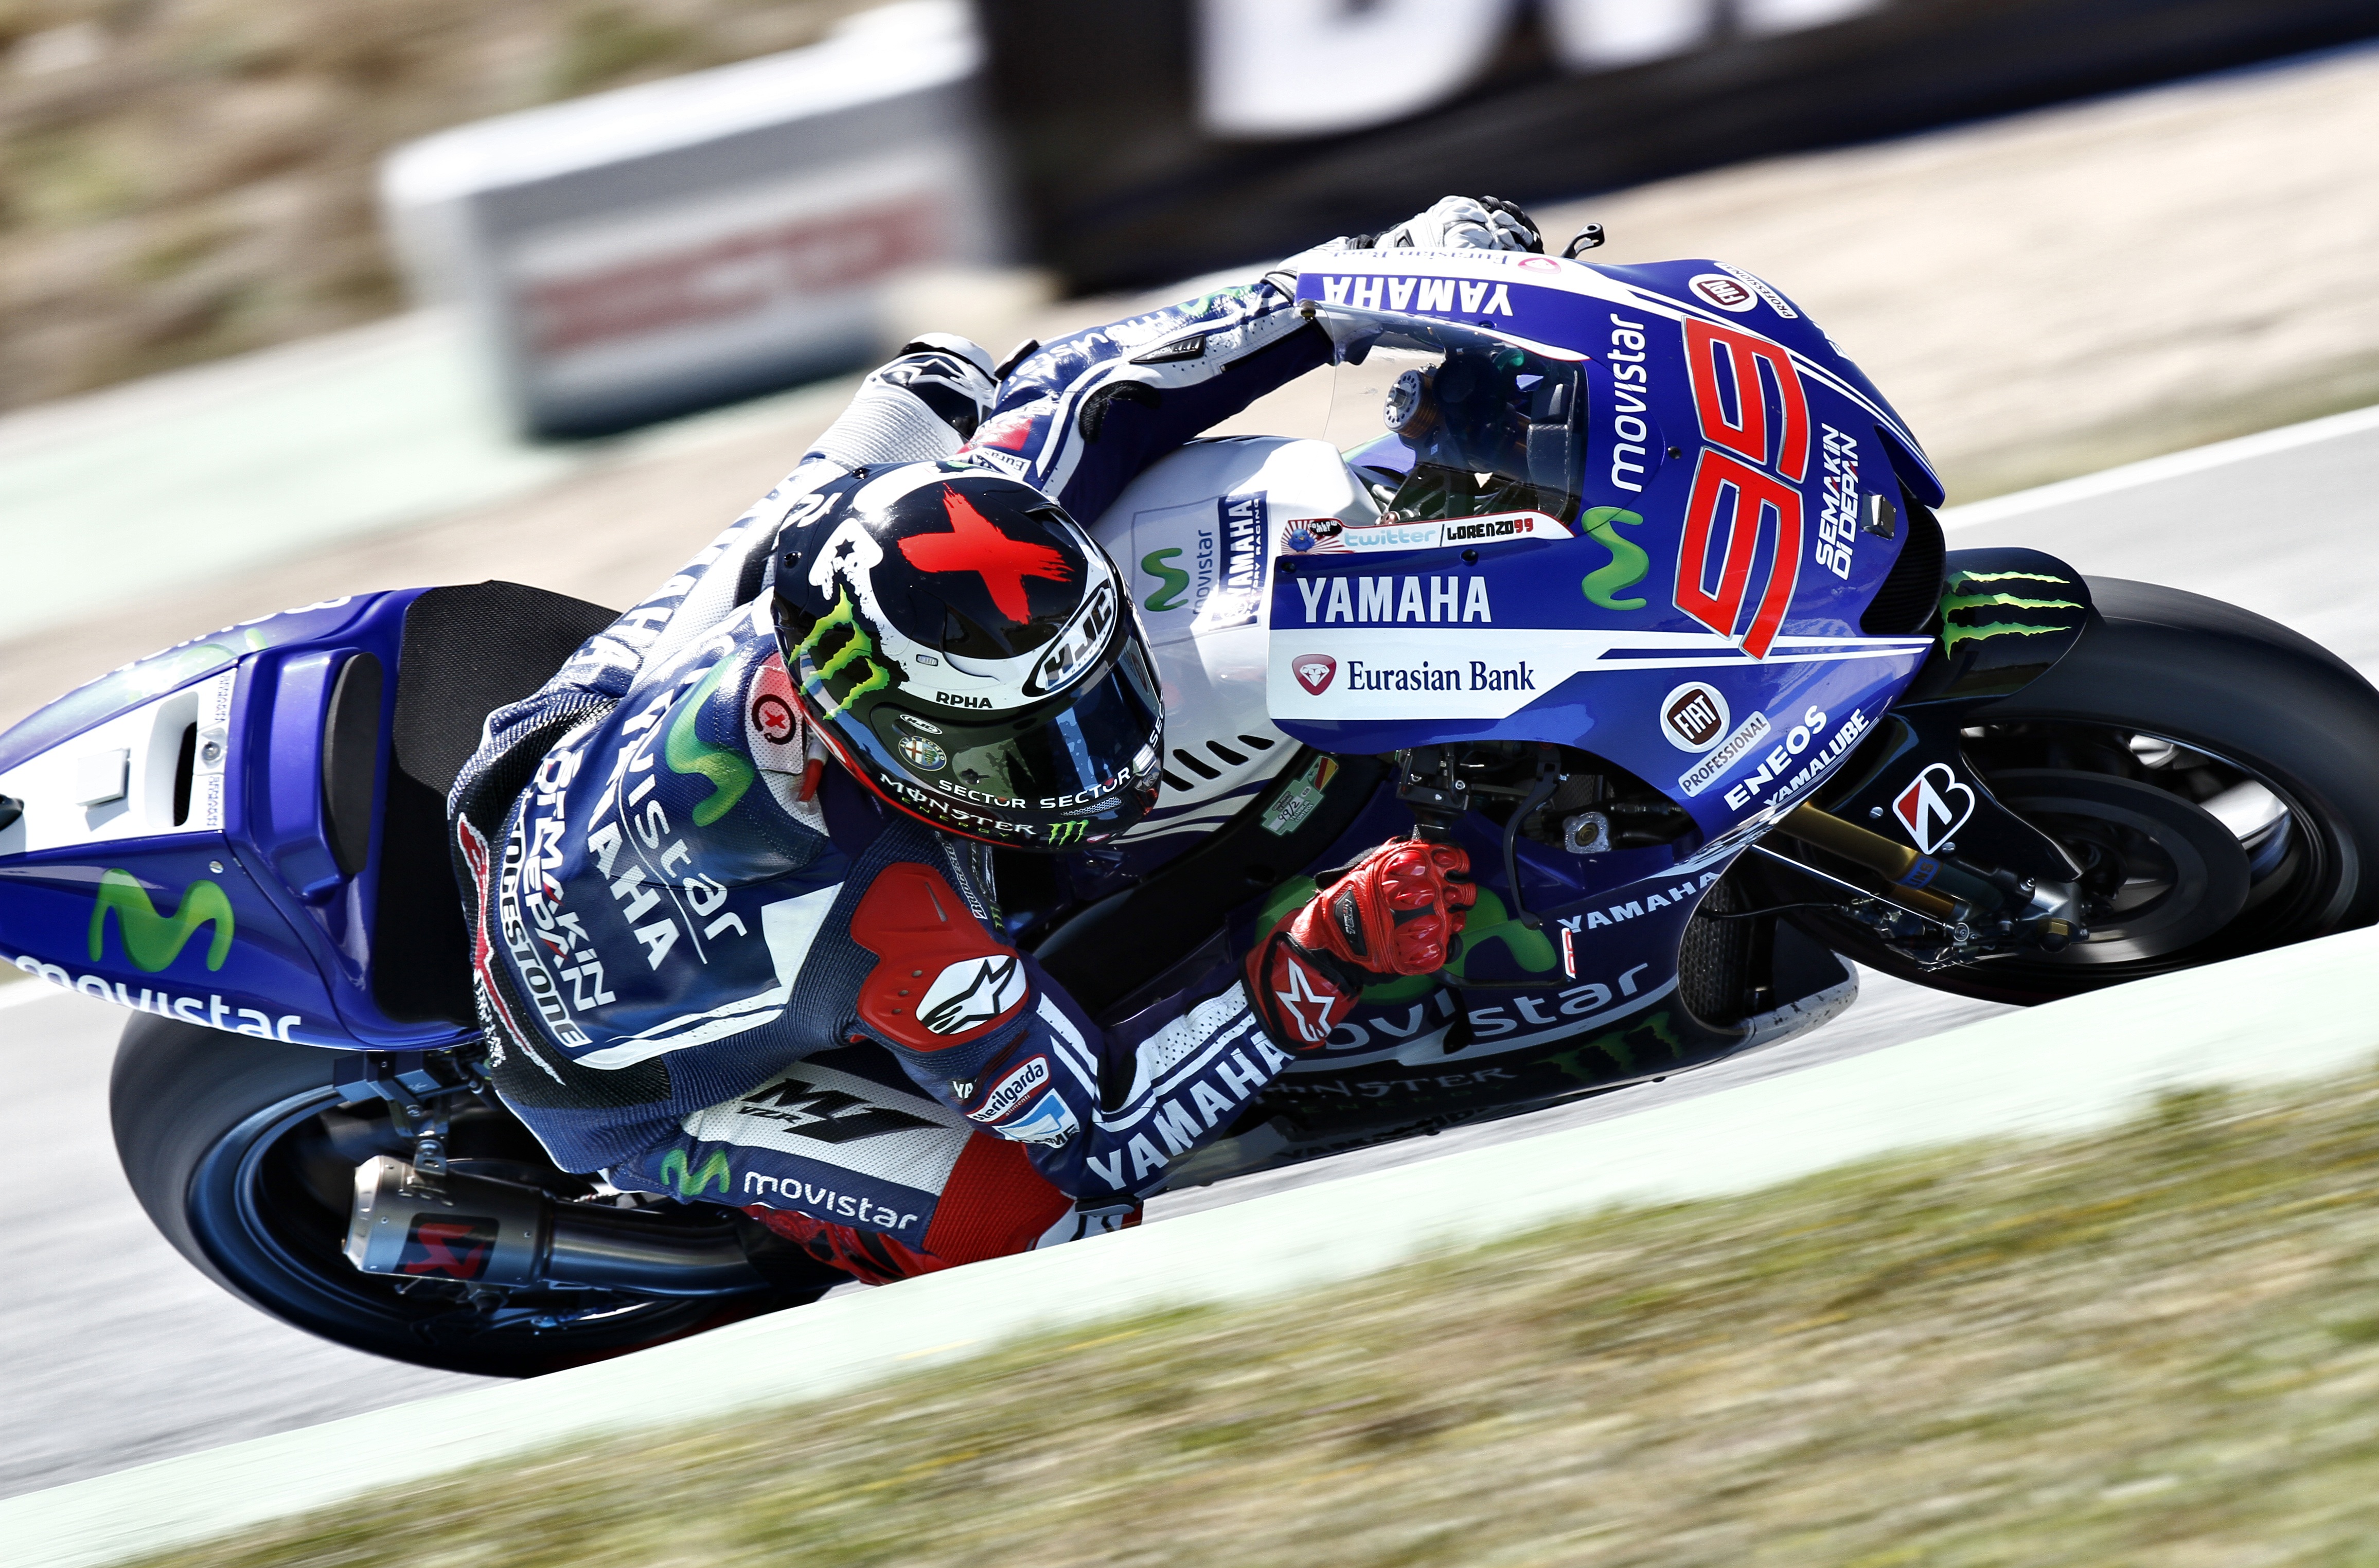
sport, car, curve, vehicle, motorcycle, speed, race, sports, racing, motor, race track, fast, circuit, motorsport, champion, motorcycling, motor racing, racing bike, motorcycle racing, auto racing, road racing, automobile make, automotive design, motorcycle speedway, auto race, superbike racing, grand prix motorcycle racing